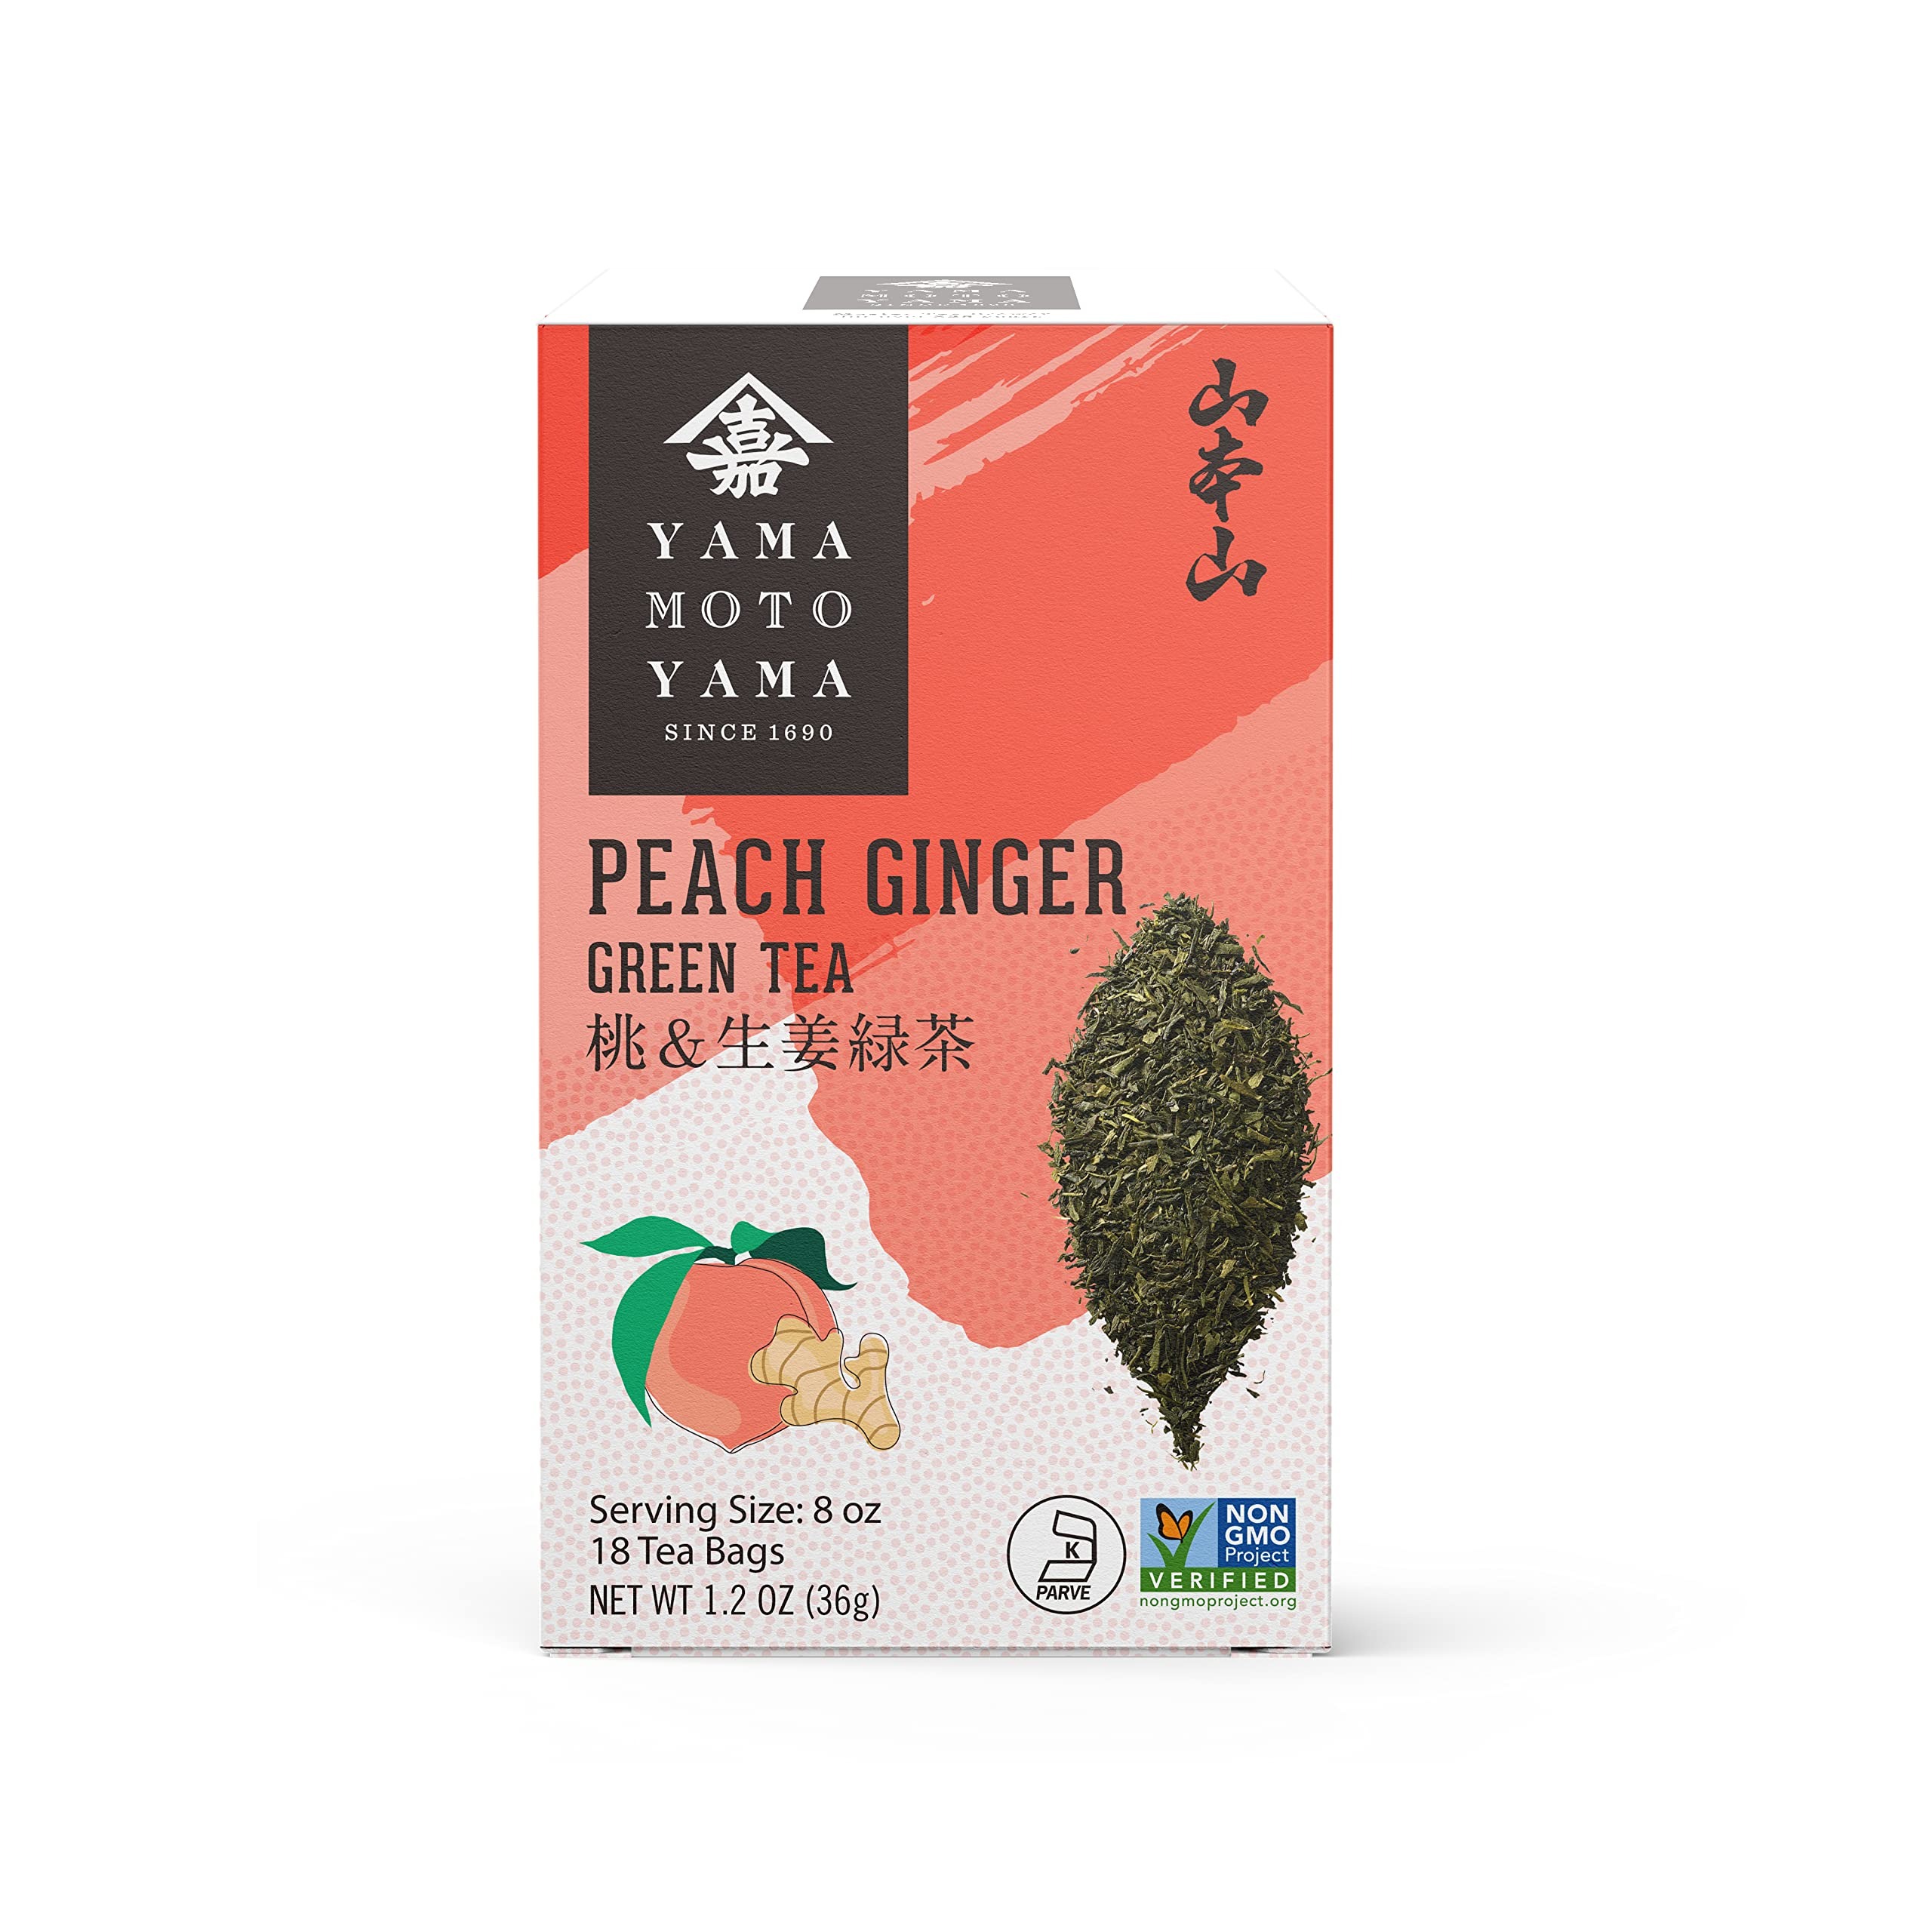
Item Name: Yamamotoyama Peach Ginger Green Tea, 18 bags
Bullet Point 1: Our Peach Ginger Green Tea takes our proprietary Sencha green tea and blends in the sweetness of ripe peach, with a kick of ginger.
Bullet Point 2: This blend has an even balance of earth, sweetness and spice.
Bullet Point 3: In eastern healing, ginger is renowned for aiding digestion and peach promotes circulation.
Value: 18.0
Unit: Count

Price: 5.32